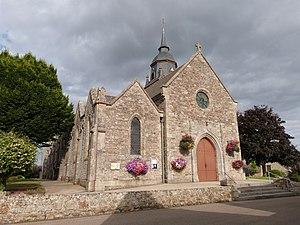
Eglise Saint-Pierre de Plestan
Plestan [pletɑ̃] est une commune française située dans le département des Côtes-d'Armor, en région Bretagne.
La liste des églises des Côtes-d'Armor recense de la manière la plus complète possible les églises, cathédrales et basiliques situées dans le département français des Côtes-d'Armor.